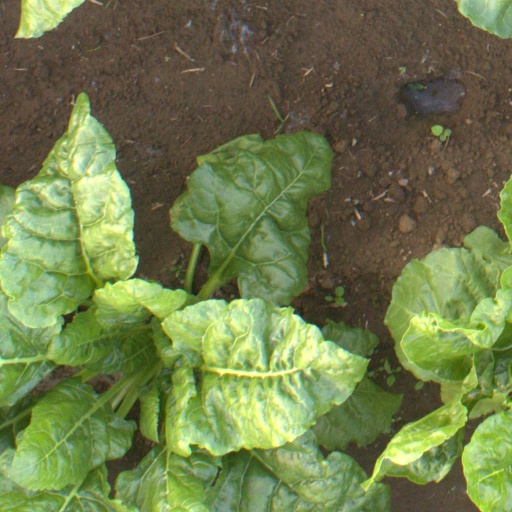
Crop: sugar beet